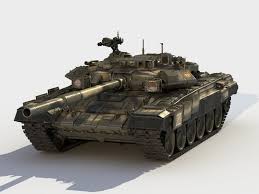
Label: T-90